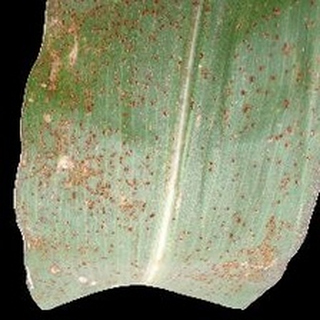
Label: corn_common_rust